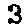
Label: 3